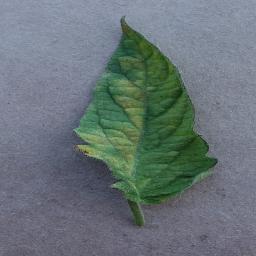
Label: Tomato___Leaf_Mold